Crystallographic defects in diamond

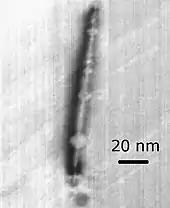
Electron micrograph showing several octahedral voidites

Isolated vacancy is the most studied defect in diamond, both experimentally and theoretically. Its most important practical property is optical absorption, like in the color centers, which gives diamond green, or sometimes even green–blue color (in pure diamond). The characteristic feature of this absorption is a series of sharp lines called GR1-8, where GR1 line at 741 nm is the most prominent and important.